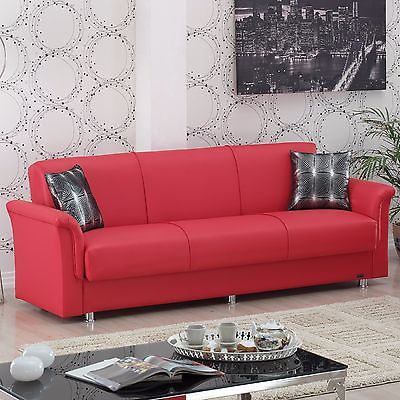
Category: sofa